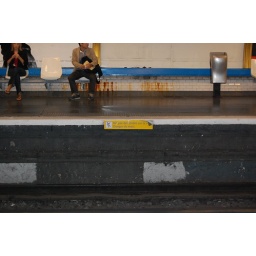
Like the sign says, it`s illegal to play a red rock guitar in the underground while waiting for your train..